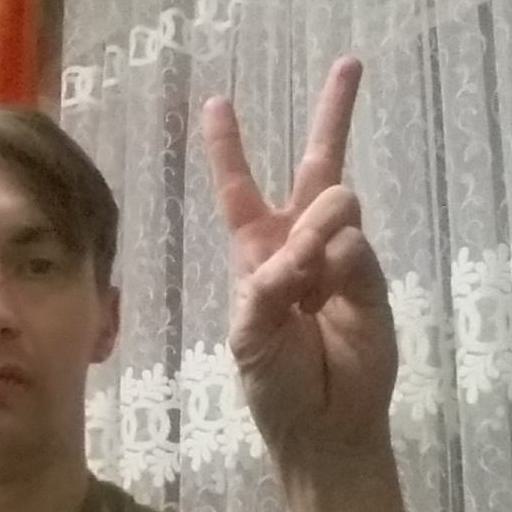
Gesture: peace